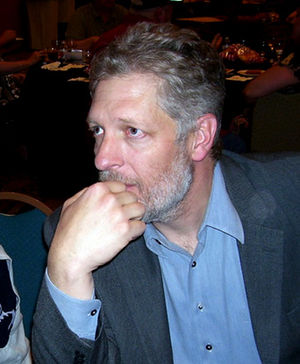
Clancy Brown
Clancy Brown i 2008.
Clarence J. Brown III er en amerikansk filmskuespiller og stemmeskuespiller. Han er stemmen bag Lex Luthor i Superman-tegnefilmene og Doctor Neo Cortex i Crash Bandicoot-spillene.